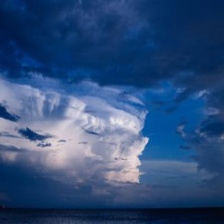
Cloud type: Cumulonimbus